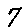
Label: 7